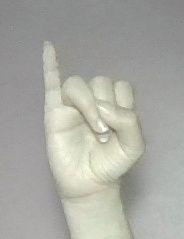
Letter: meem